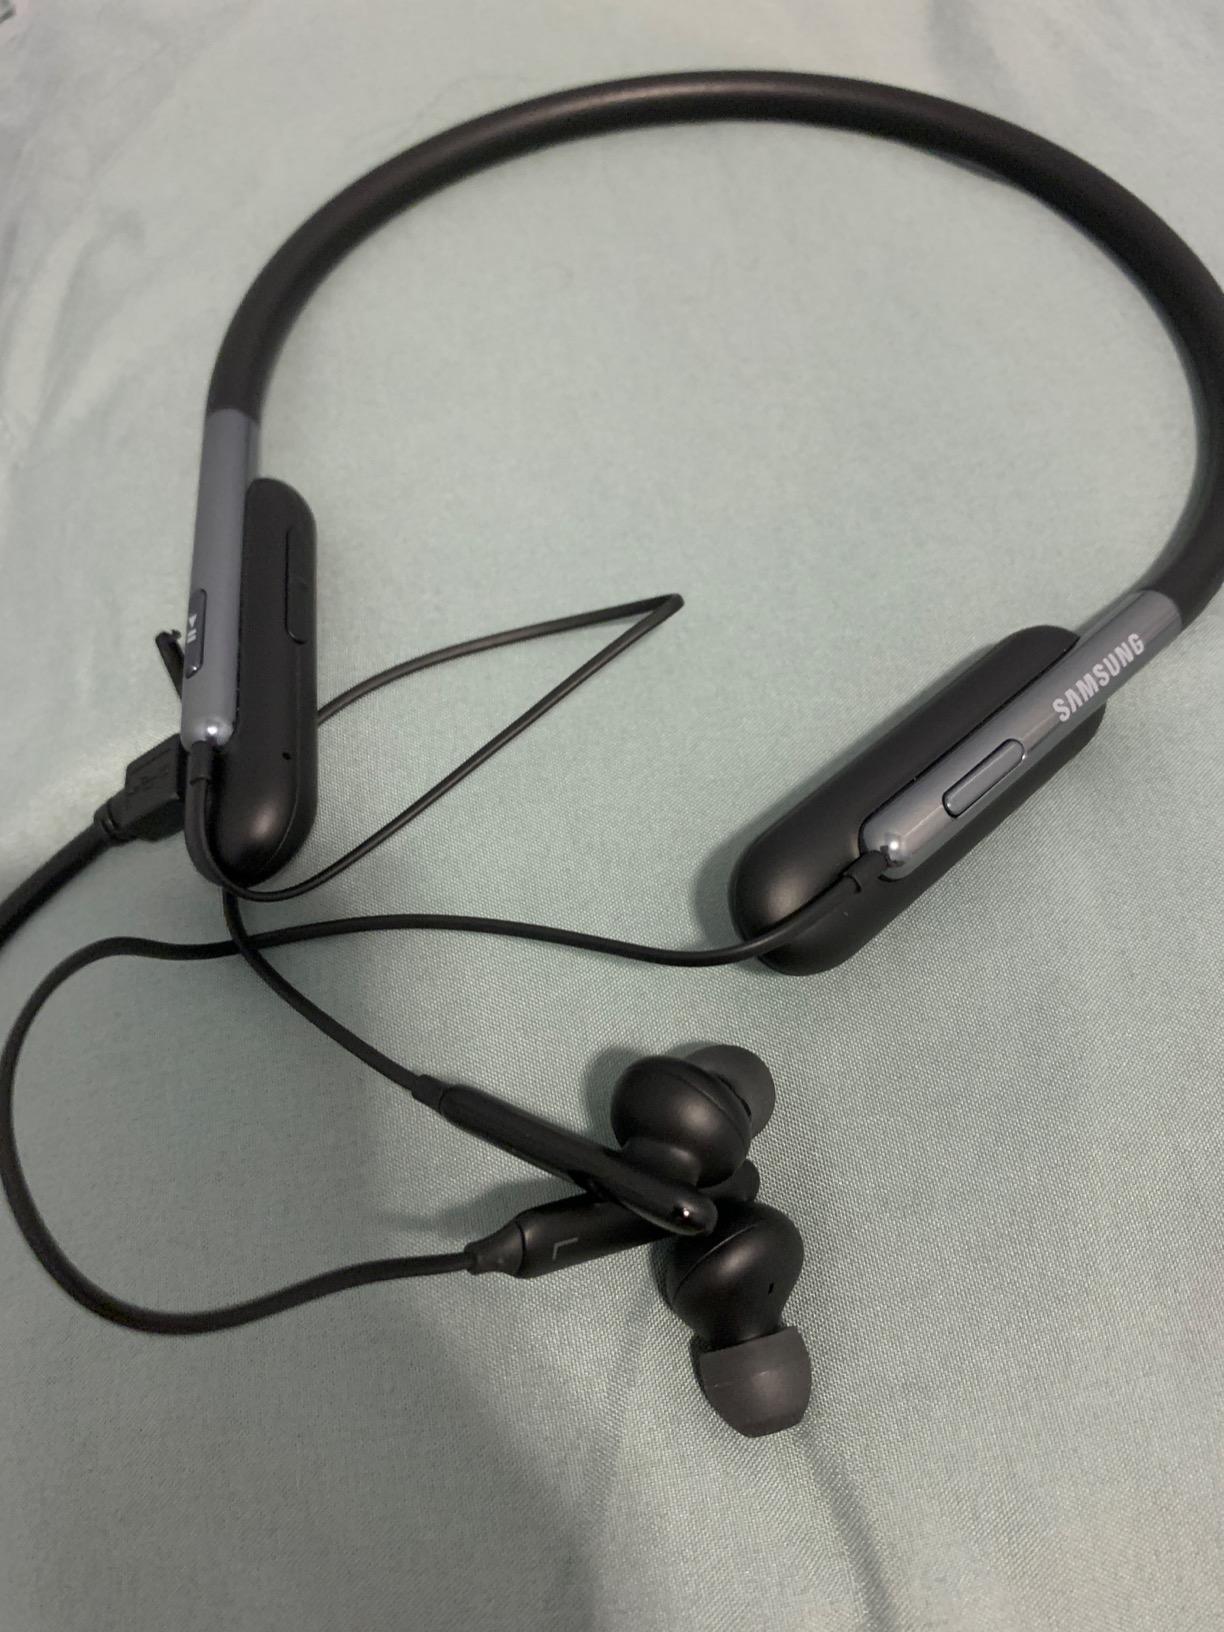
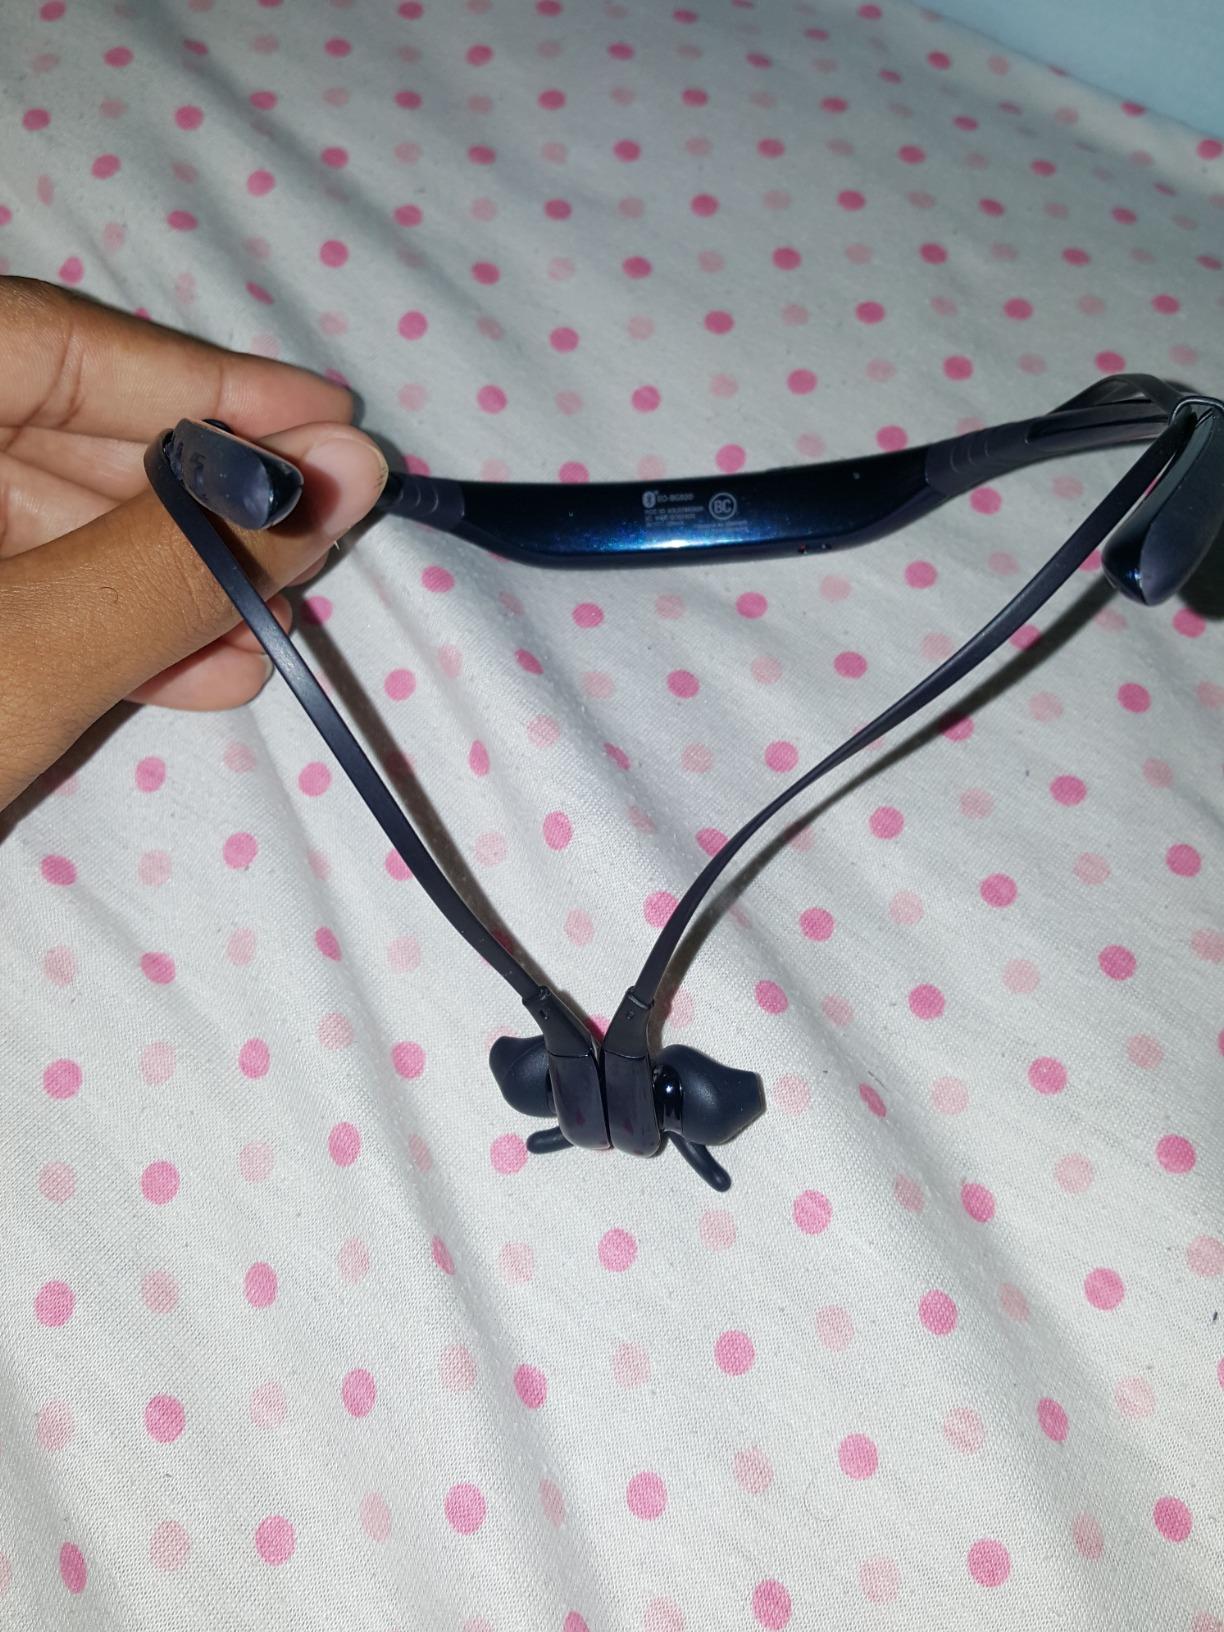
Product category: headphones
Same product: no